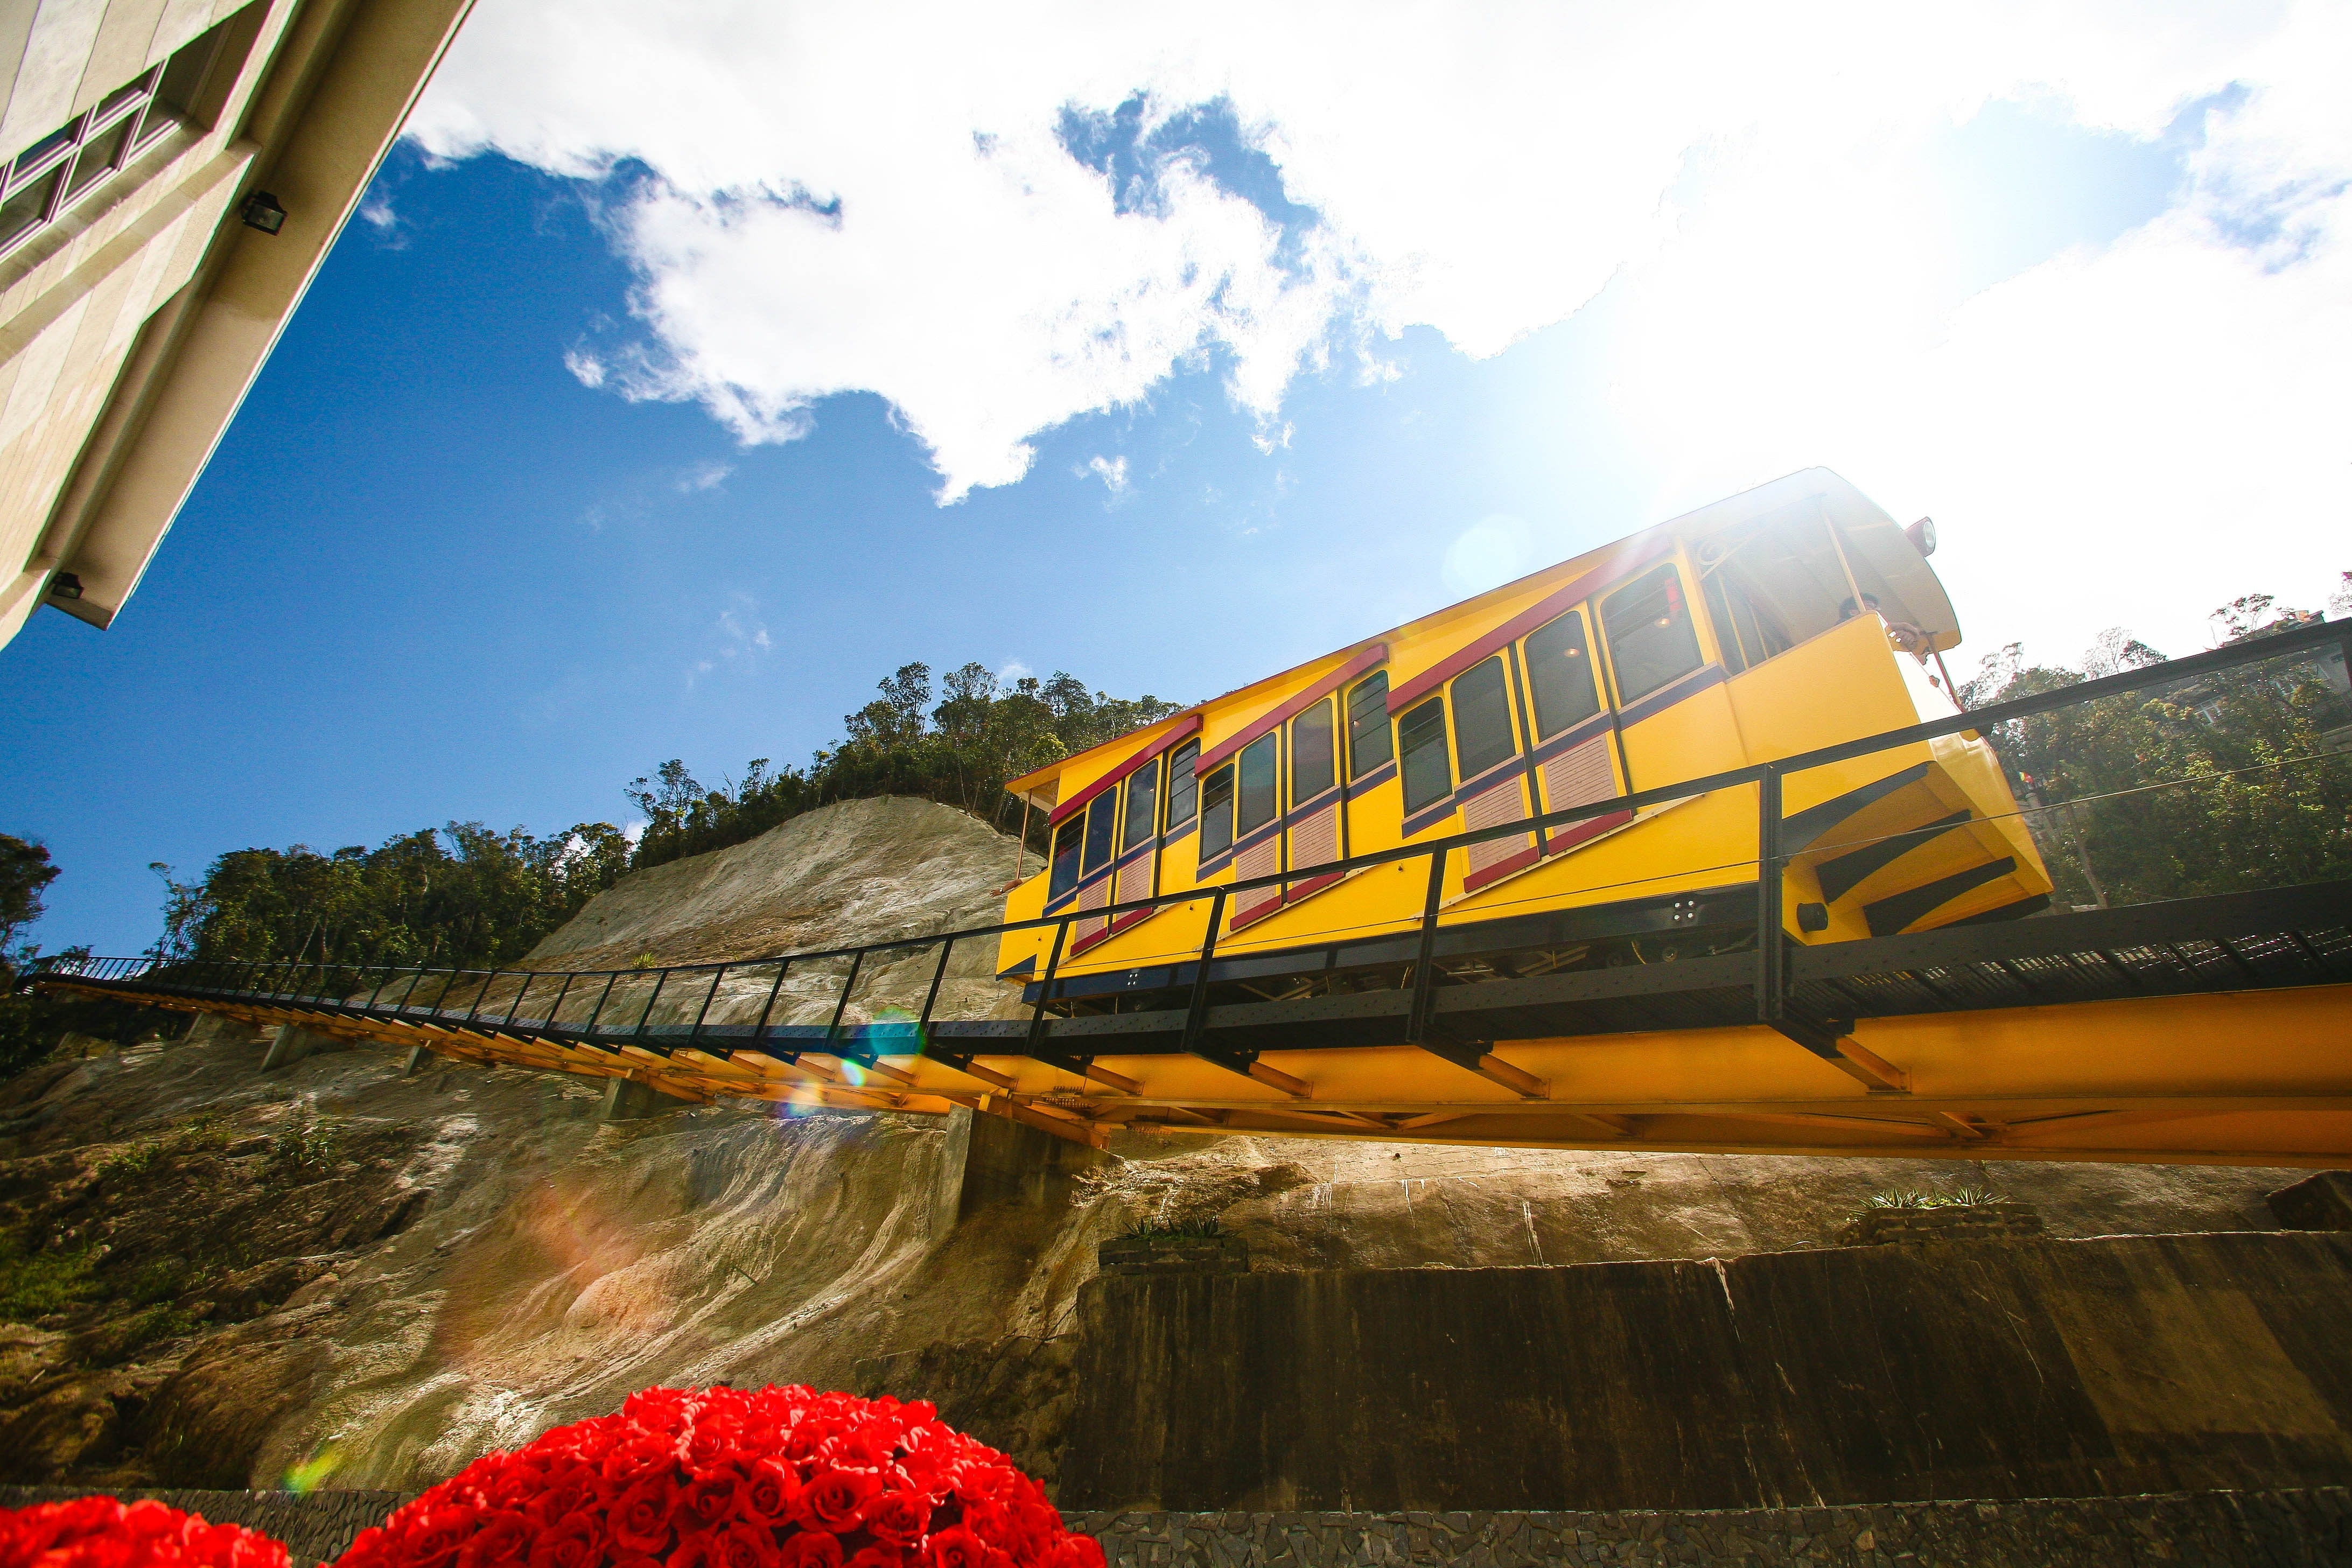
transport, nature, sky, mode of transport, train, yellow, vehicle, bridge, public transport, railway, reflection, cloud, tree, waterway, river, plant, landscape, monorail, architecture, wheel, track, rolling stock, flower, tourism, mountain, locomotive, leisure, travel, nonbuilding structure, passenger car